Racławice Panorama

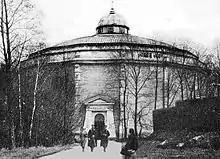
Former location in Lwów

The idea came from the painter Jan Styka in Lviv (then Lwów) who invited battle-painter Wojciech Kossak to participate in the project. They were assisted by Ludwik Boller, Tadeusz Popiel, Zygmunt Rozwadowski, Teodor Axentowicz, Włodzimierz Tetmajer, Wincenty Wodzinowski and Michał Sozański.